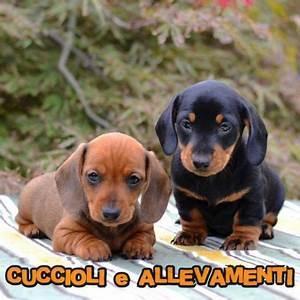
dog